Lucy Ann (1810 ship)

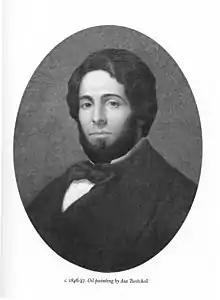
Herman Melville in 1846 or 1847.

Late in 1835 the Weller brothers decided to send the vessel sperm whaling. "Lucy Ann" was modified for pelagic whaling and departed Sydney under the command of Captain Thomas Richards in mid December 1835. The vessel cruised off New Zealand and called several times at the Bay of Islands for food, wood and water. She returned to Sydney on 13 April 1837 with 75 tuns of sperm whale oil.